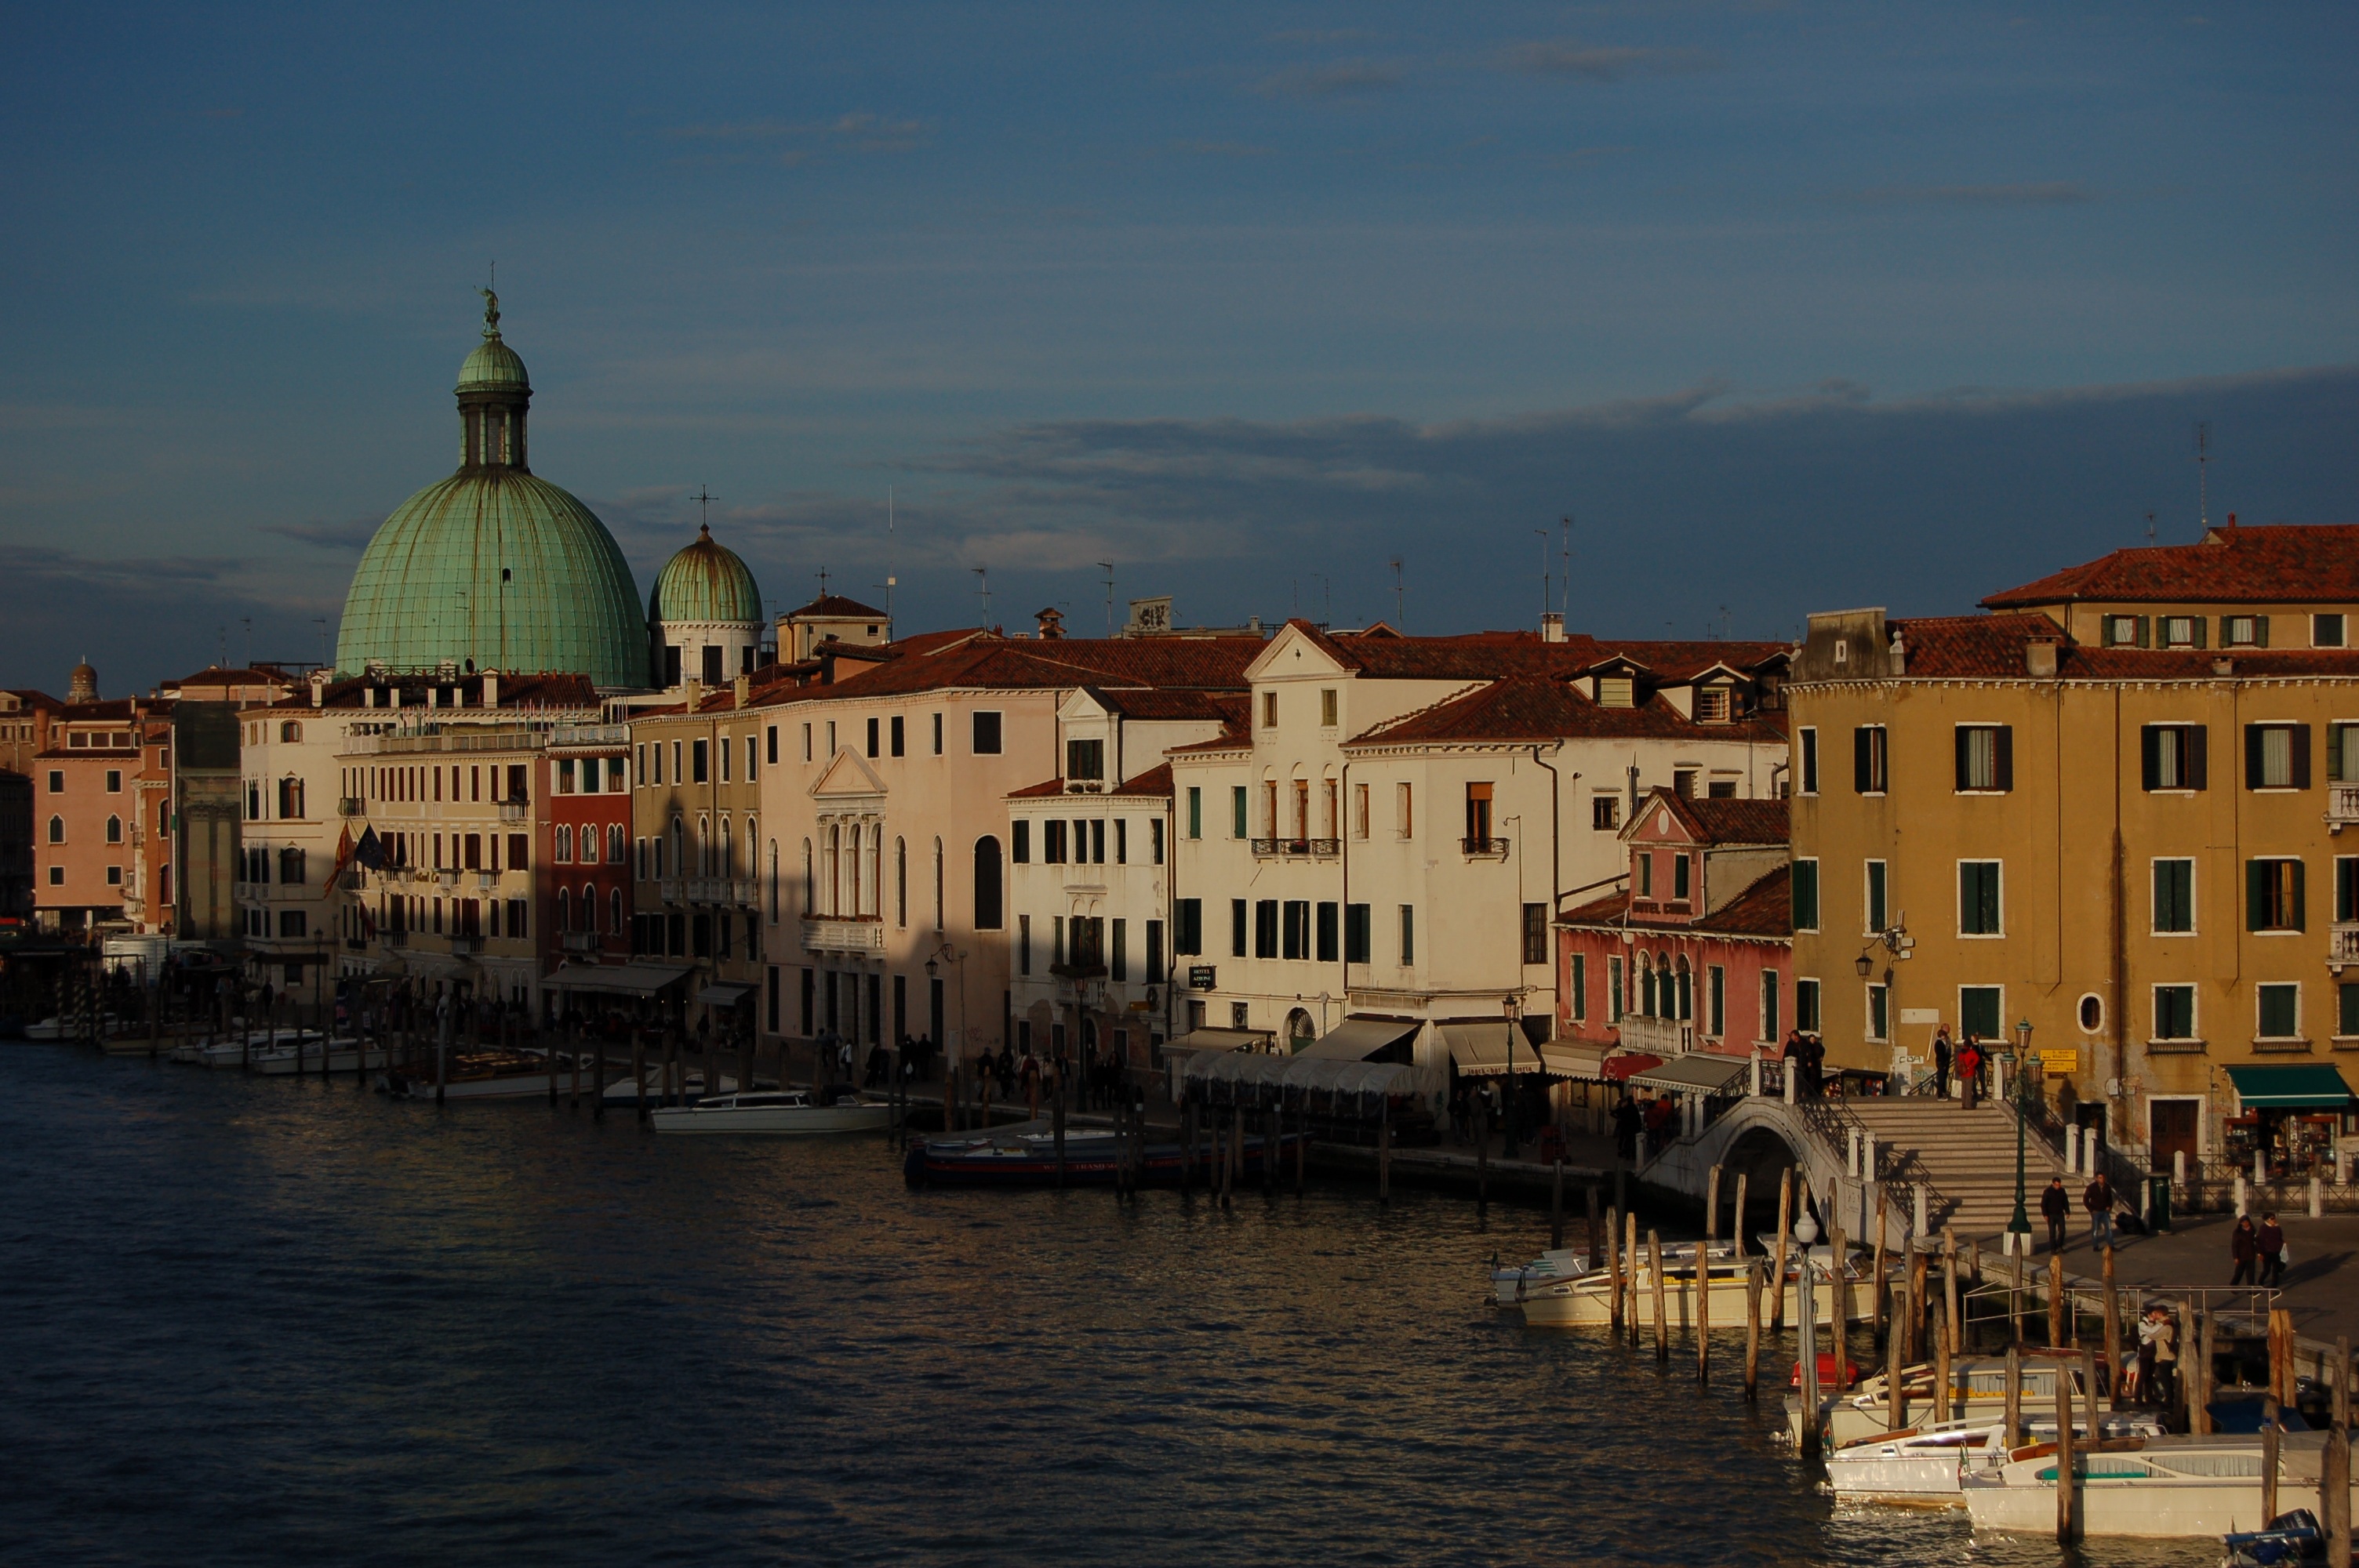
sea, water, town, old, river, canal, cityscape, summer, travel, dusk, europe, evening, vehicle, italy, venice, colorful, tourism, waterway, body of water, buildings, holidays, venezia, historical, riverside, geographical feature, human settlement